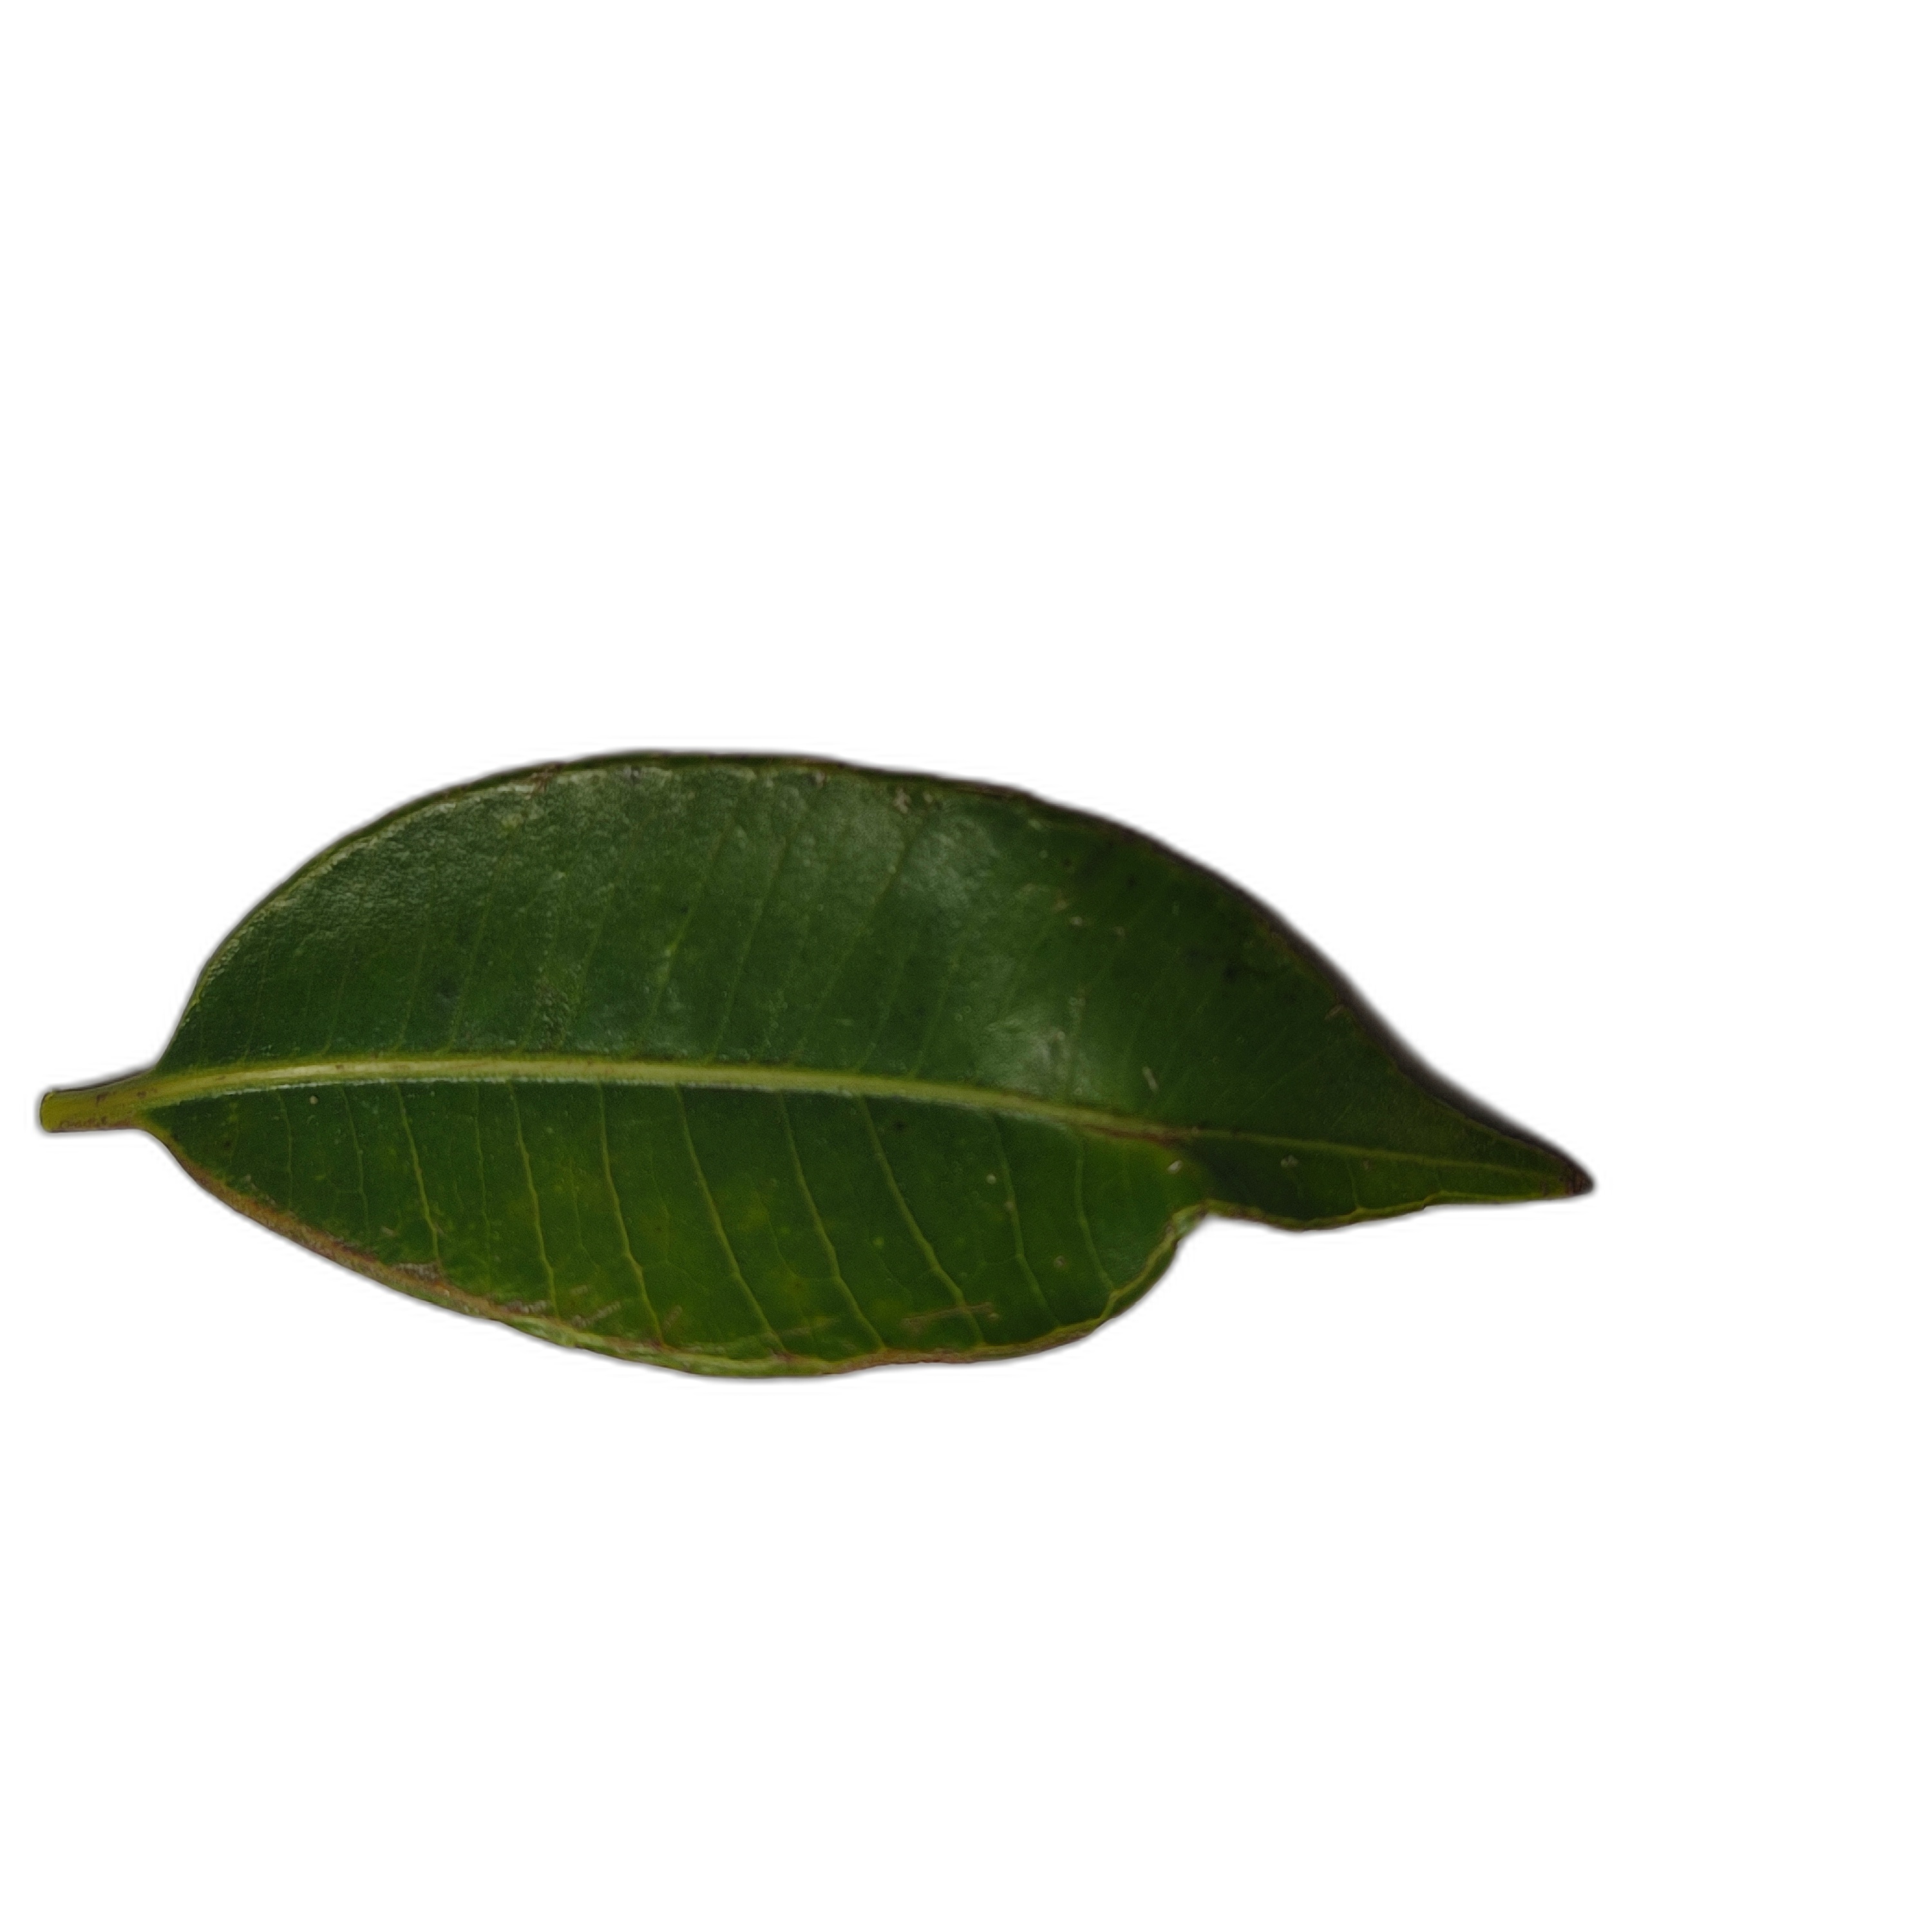
Label: healthy